Beatrice d'Este (1268–1334)

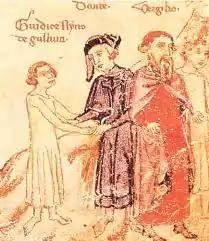
Nino Visconti, last Judge of Gallura, meets Dante Alighieri in Ante-Purgatory

Beatrice is now remembered primarily due to her presence in Dante's "Divine Comedy". In "Purgatorio", the second canticle of the poem, Dante and Virgil meet Nino Visconti in Ante-Purgatory, or the area outside St. Peter’s gate, which is reserved for people who neglected their spiritual and religious undertakings for the sake of their country. The souls here have to wait for a period that is same as their lifetime on earth before being allowed into Purgatory, so that they can begin their journey of purgation from their vices. Dante, who was friends with Nino while he was still alive, is glad to see him here and not in Hell, and treats him warmly.